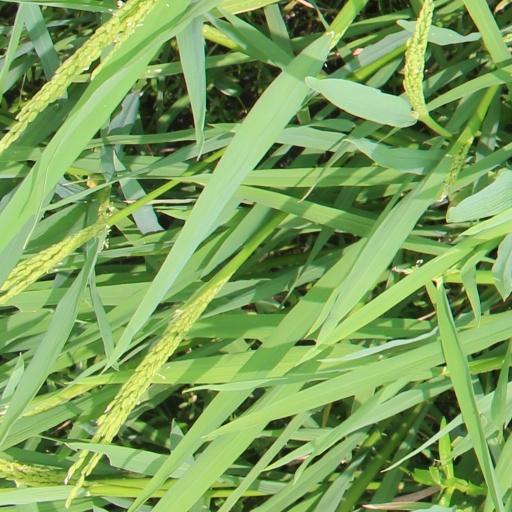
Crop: rice